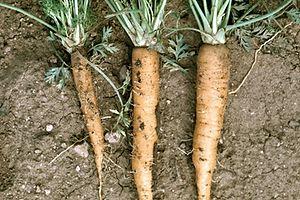
La jaunisse de l'aster est une maladie des plantes chronique et systémique provoquée par un micro-organisme semblable à une bactérie appelé phytoplasme. Cette maladie est largement répandue en Amérique en Europe et en Asie, dans toutes les régions où la température de l'air est supérieure à 32 °C.